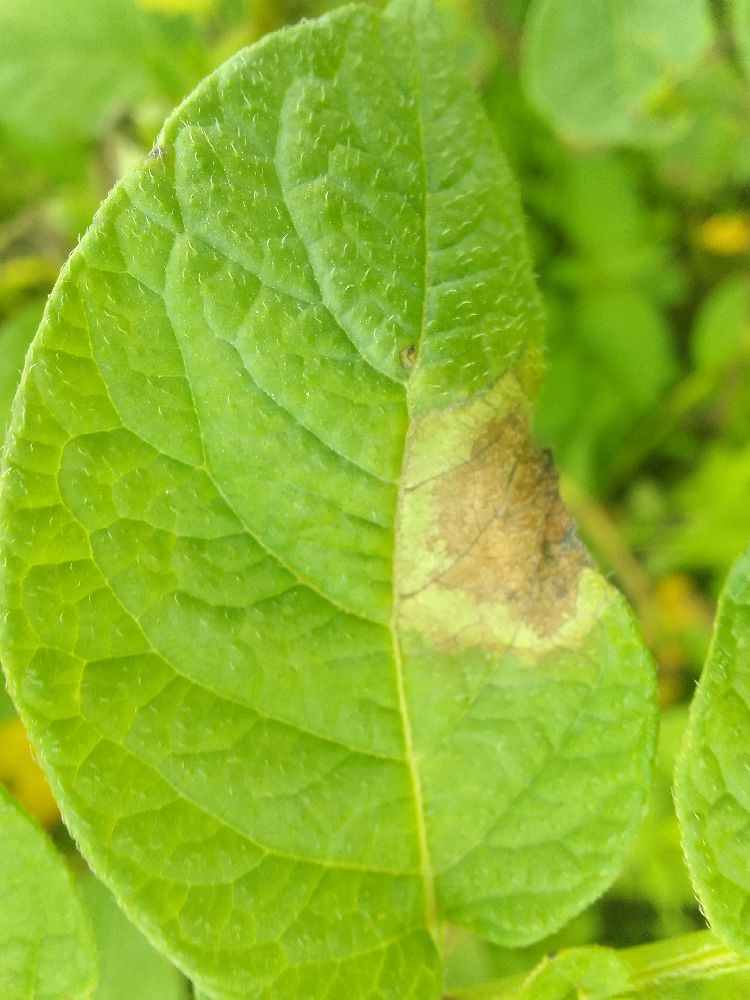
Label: Late blight